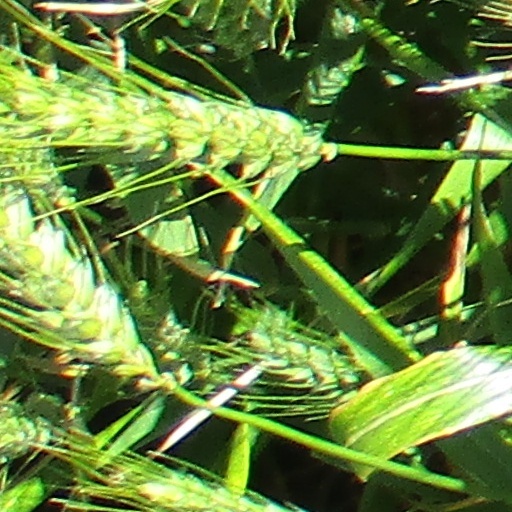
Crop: wheat